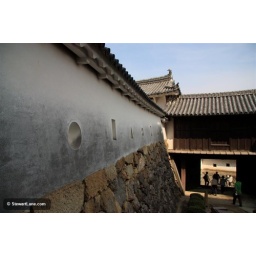
Holes in the castle walls for aiming arrows through.